Mai Meneses

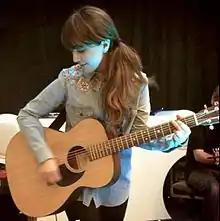
Mai Meneses (2013)

María Isabel González-Meneses García-Valdecasas (born 4 January 1978), known mononymously as Mai Meneses, is a Spanish singer and songwriter. She also leads the Spanish pop band Nena Daconte.